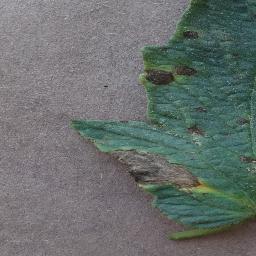
Label: Tomato___Early_blight